Seed bead

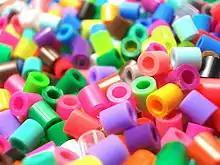
Plastic cylinder beads

During the last few decades, a new shape of Japanese seed bead, the cylinder bead, has become increasingly popular. They were invented by Masayoshi Katsuoka of the Miyuki Shoji Company in the 1980s. Unlike the more rounded donut-shaped rocaille seed beads, cylinder beads have large holes for their size, and their diameters, inside and out, have little variation. Their flattened ends mean that bead work created with cylinder beads has a flat, smooth texture. Rows and columns in weaving line up more uniformly, so detailed pattern work comes out more accurate and even. These beads are more expensive than round seed beads, although the reduced weight of the thin walled cylinder beads results in more beads per gram.